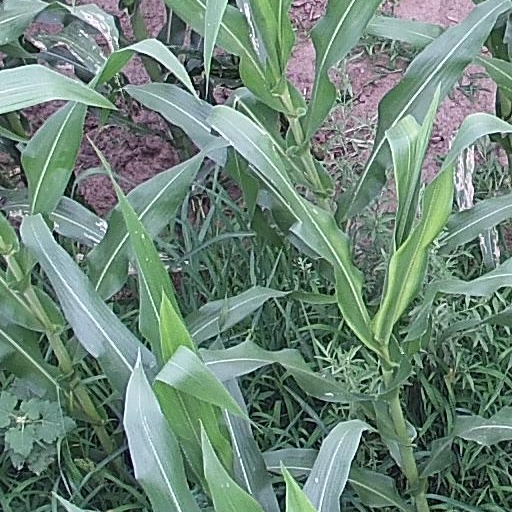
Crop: maize; corn